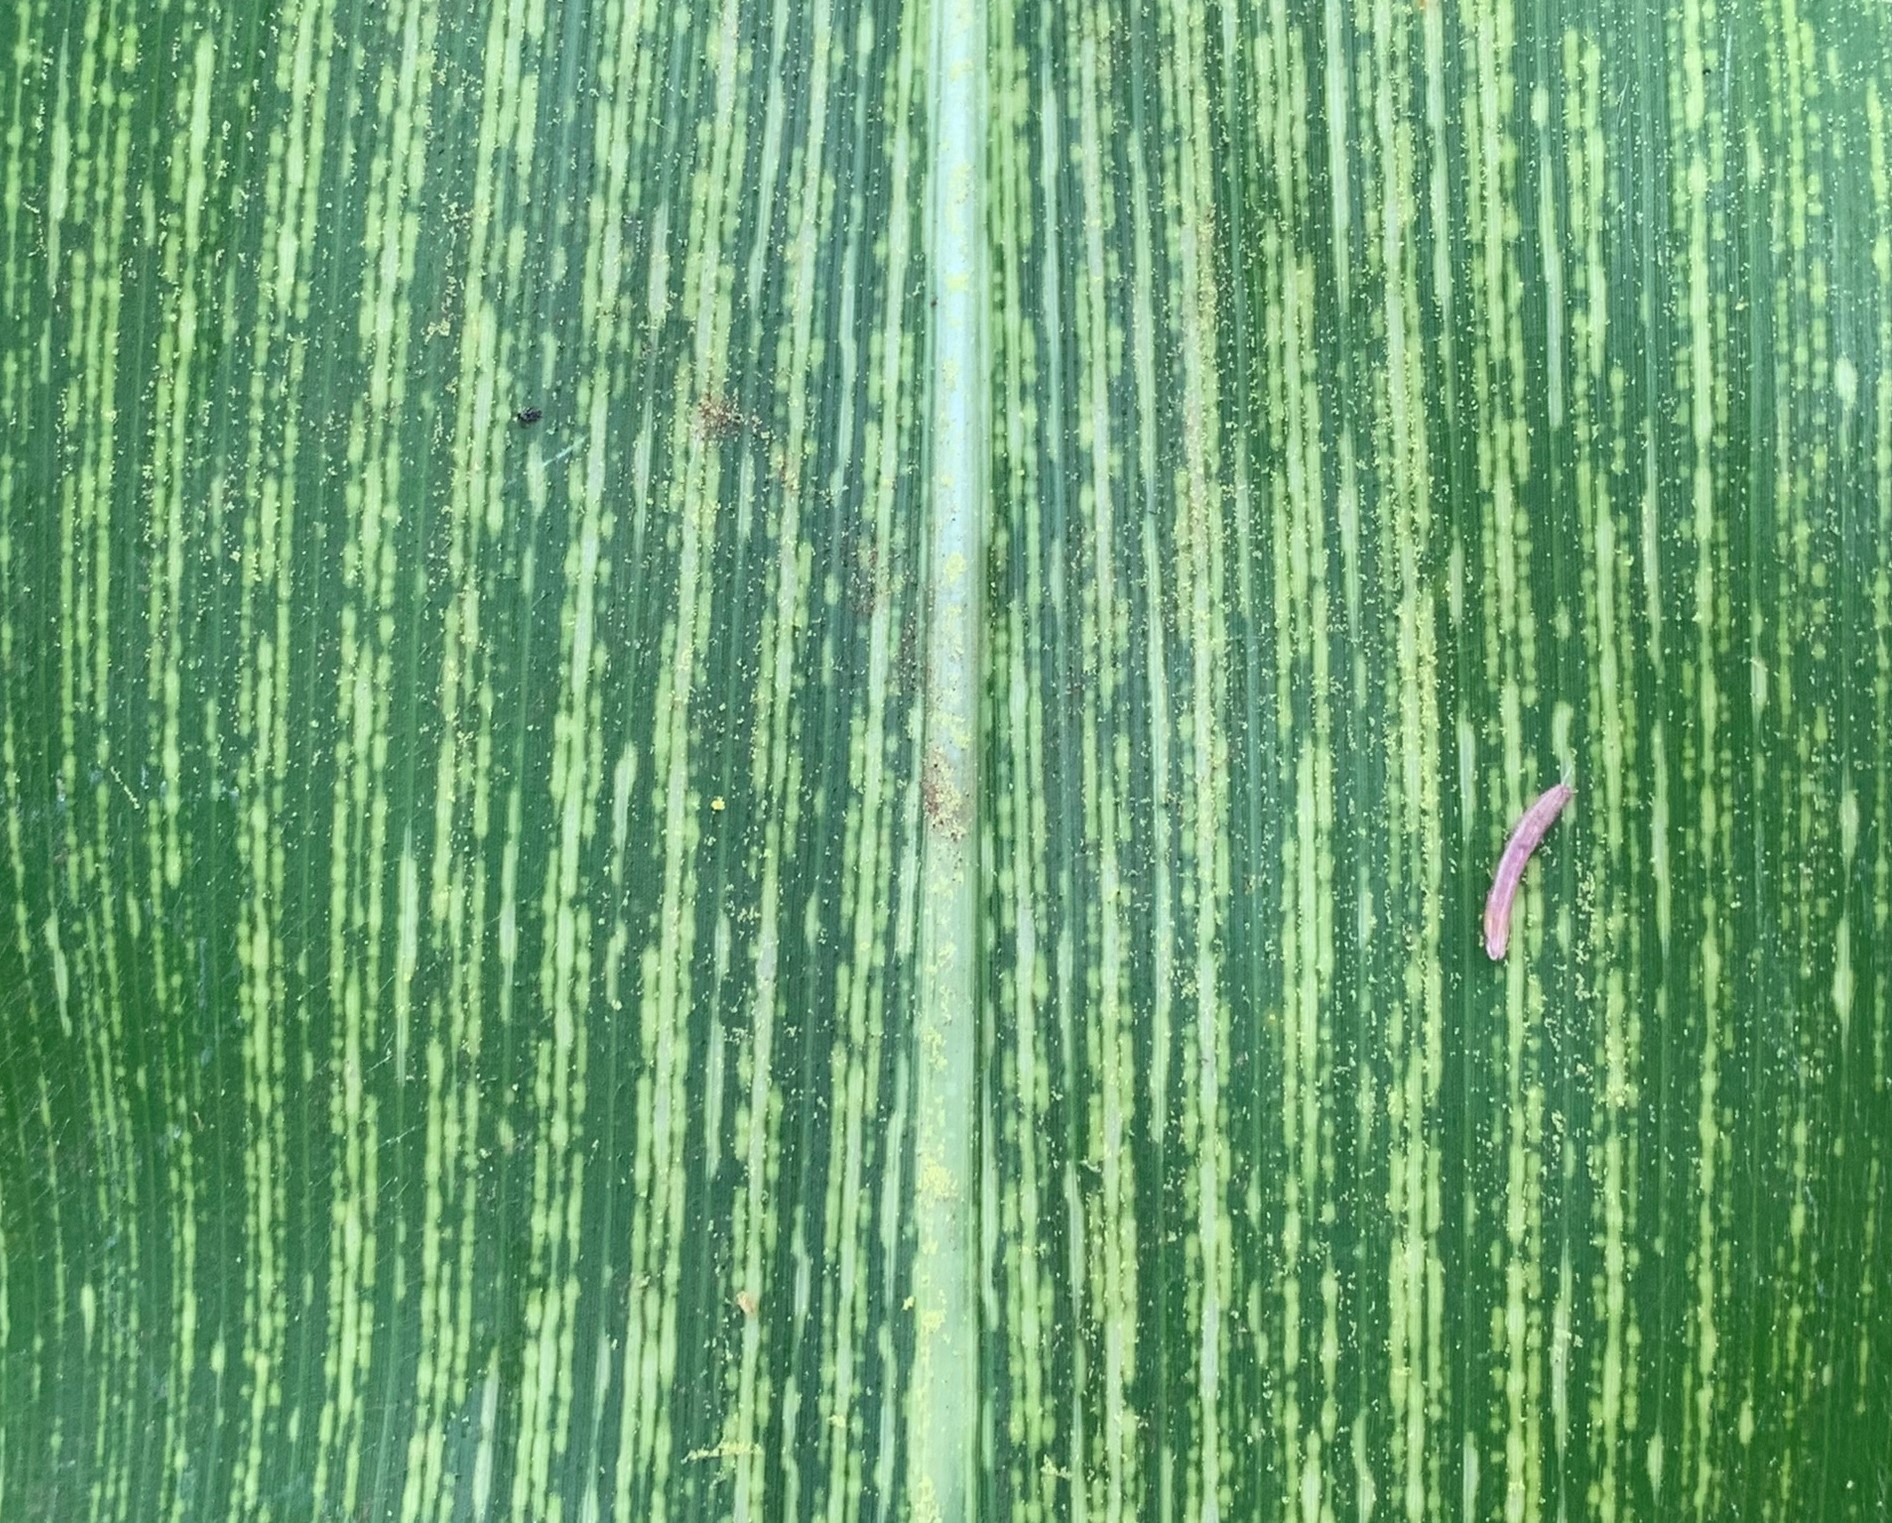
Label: MSV